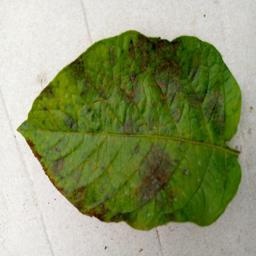
Etiqueta: Late Blight